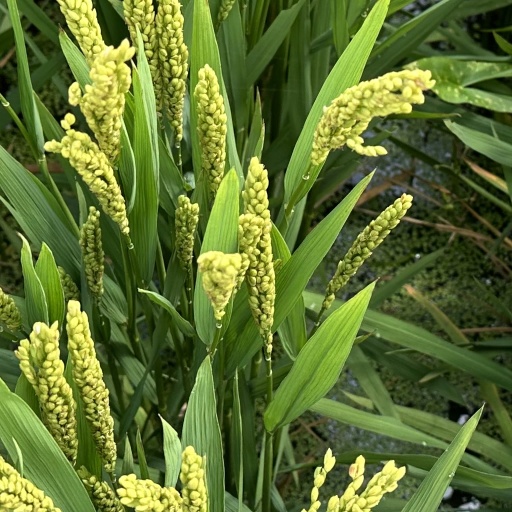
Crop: rice